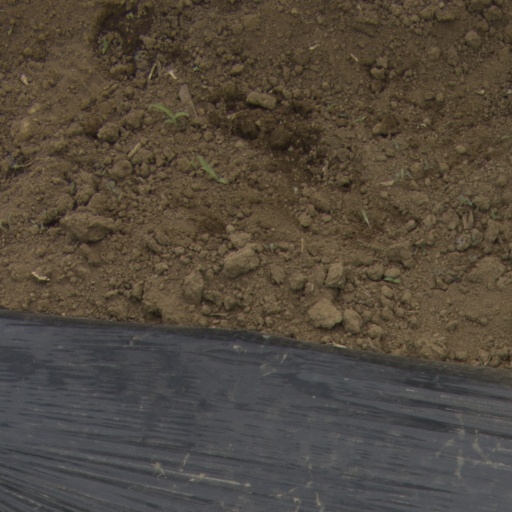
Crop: Jerusalem artichoke